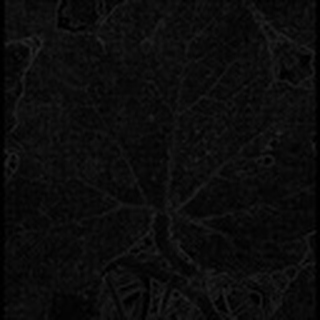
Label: cotton_powdery_mildew